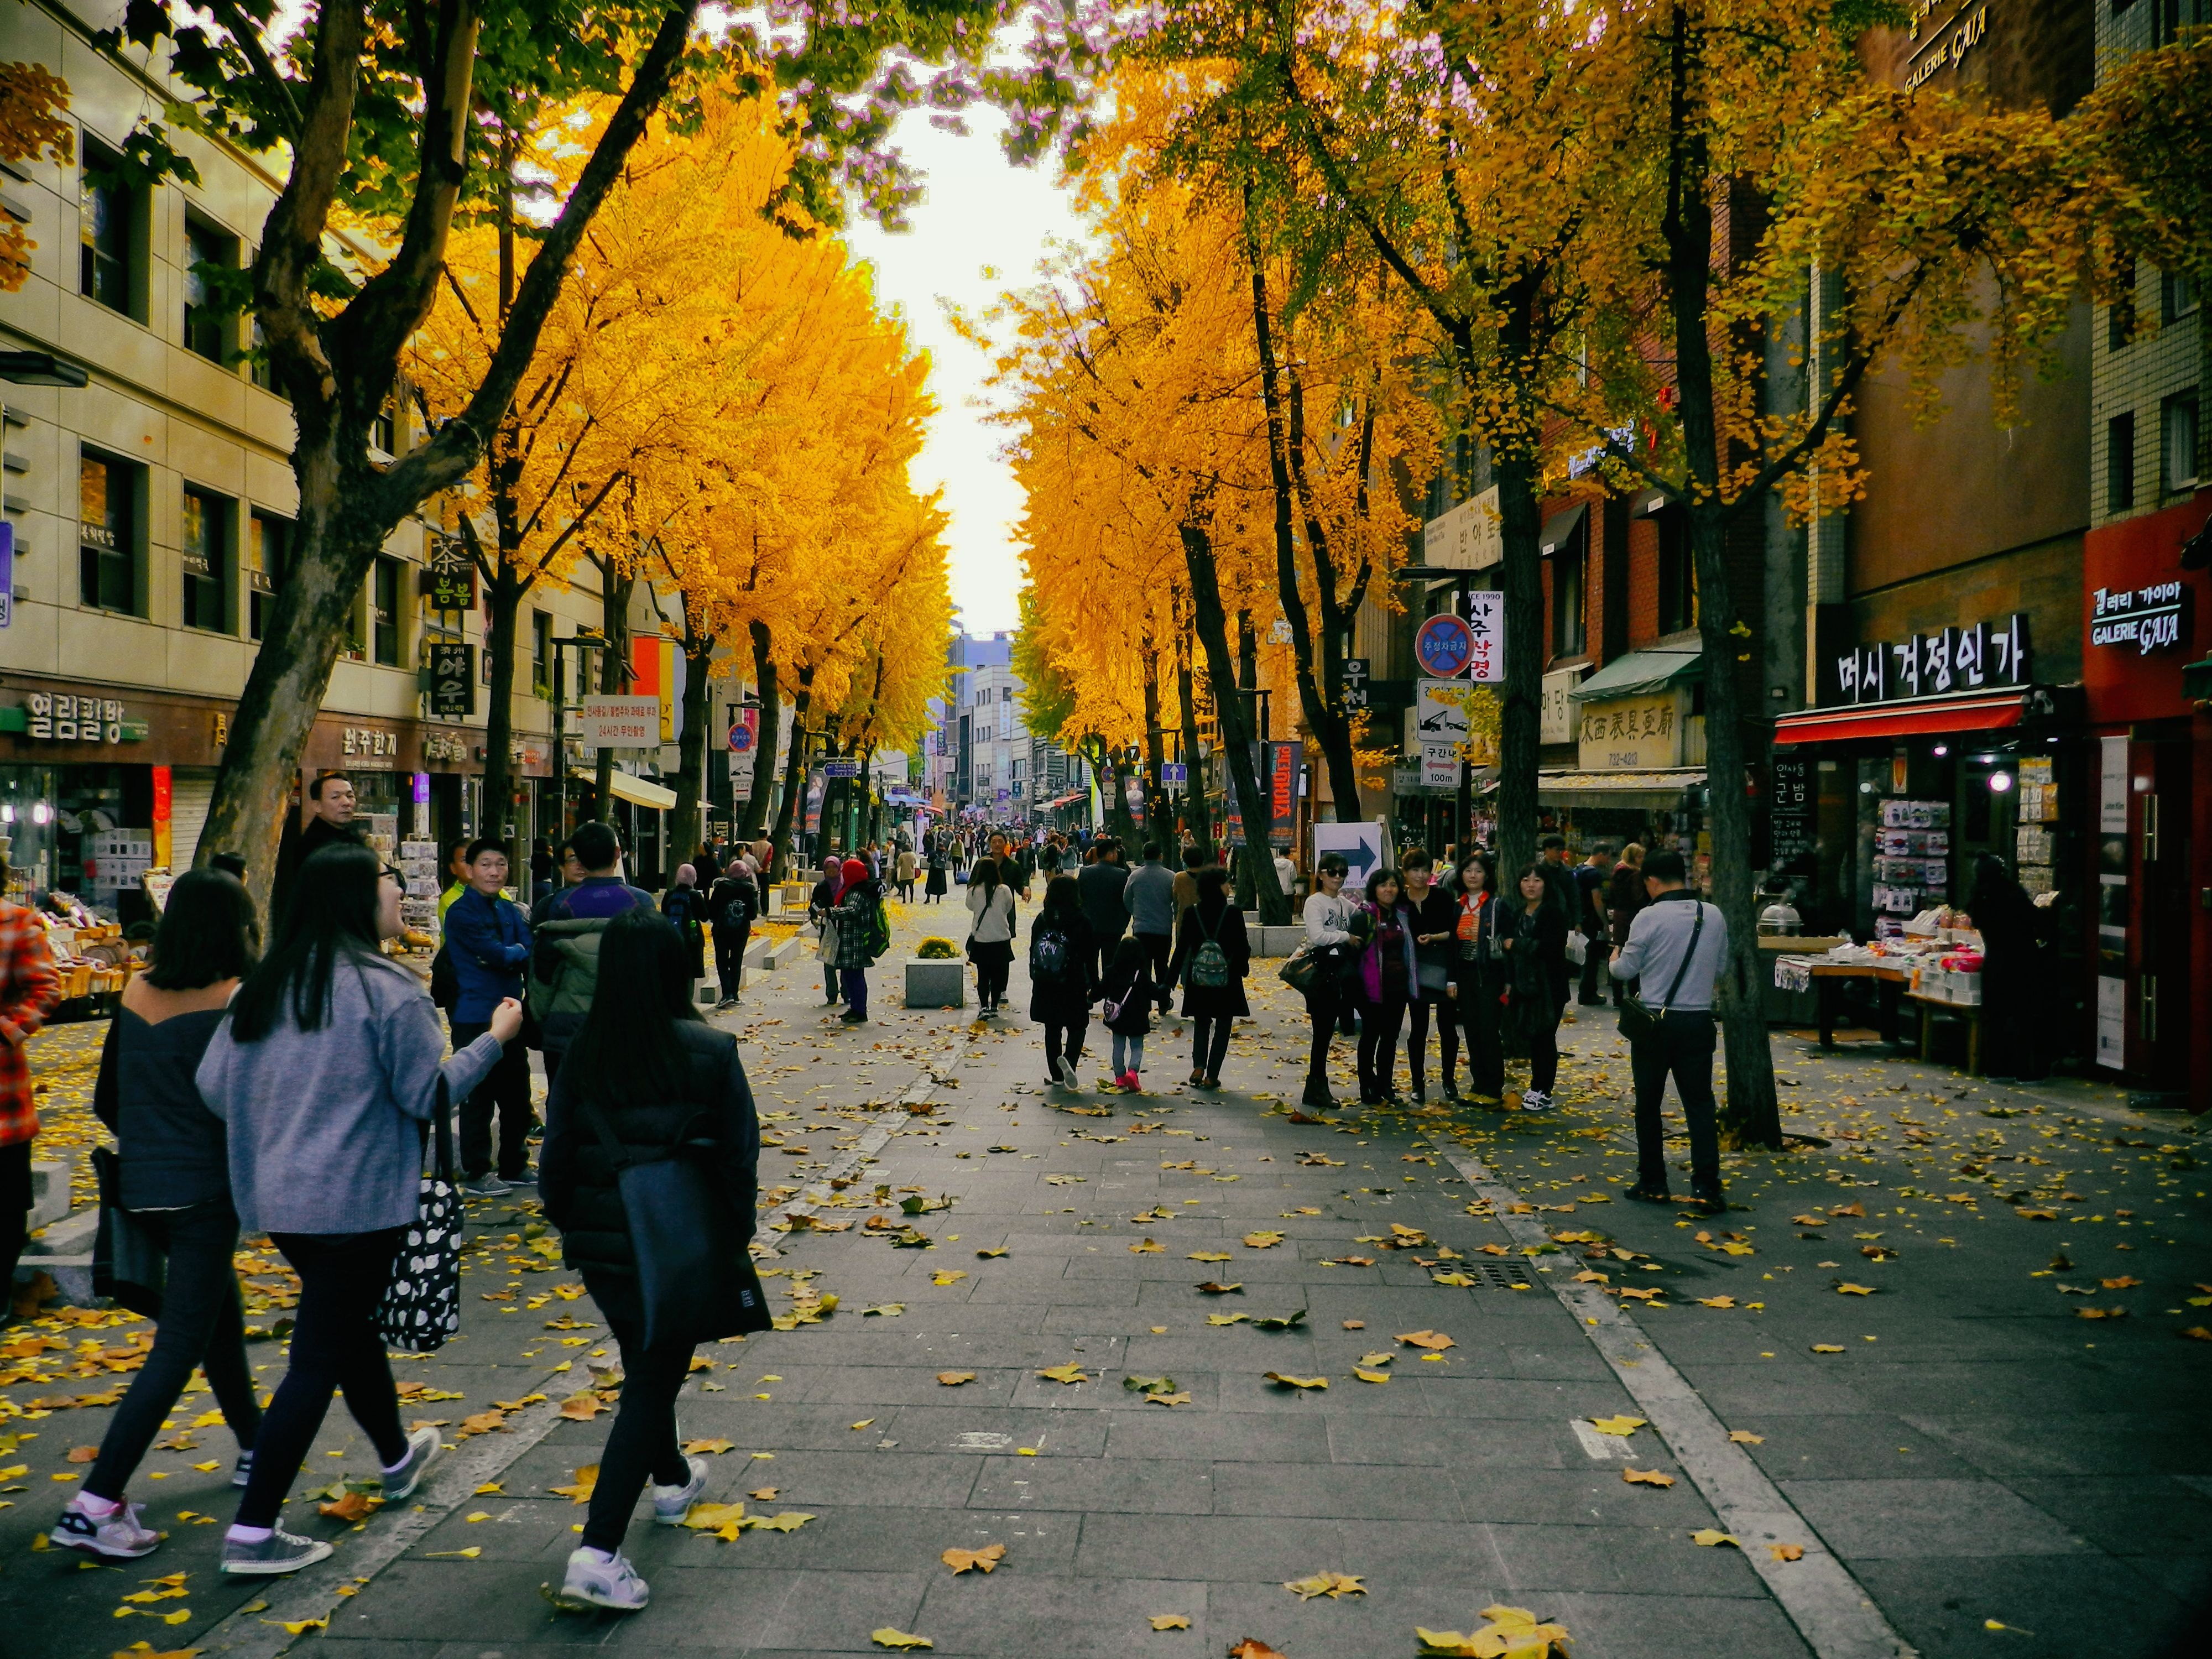
pedestrian, people, road, street, town, city, crowd, downtown, autumn, season, public space, bank, infrastructure, endurance, neighbourhood, republic of korea, urban area, insa dong